Belgorod Oblast

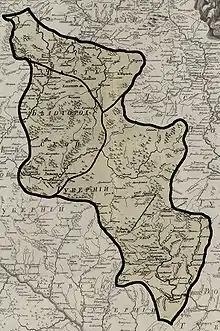
Map of Belgorod Governorate (1745)

During the Princely era of Kievan Rus', the region was part of the Principality of Chernigov. The area was devastated by Mongol-Tatar raids and came under the control of the Grand Duchy of Lithuania in the 14th and 15th centuries. Since 1500 it was part of the Grand Duchy of Moscow.